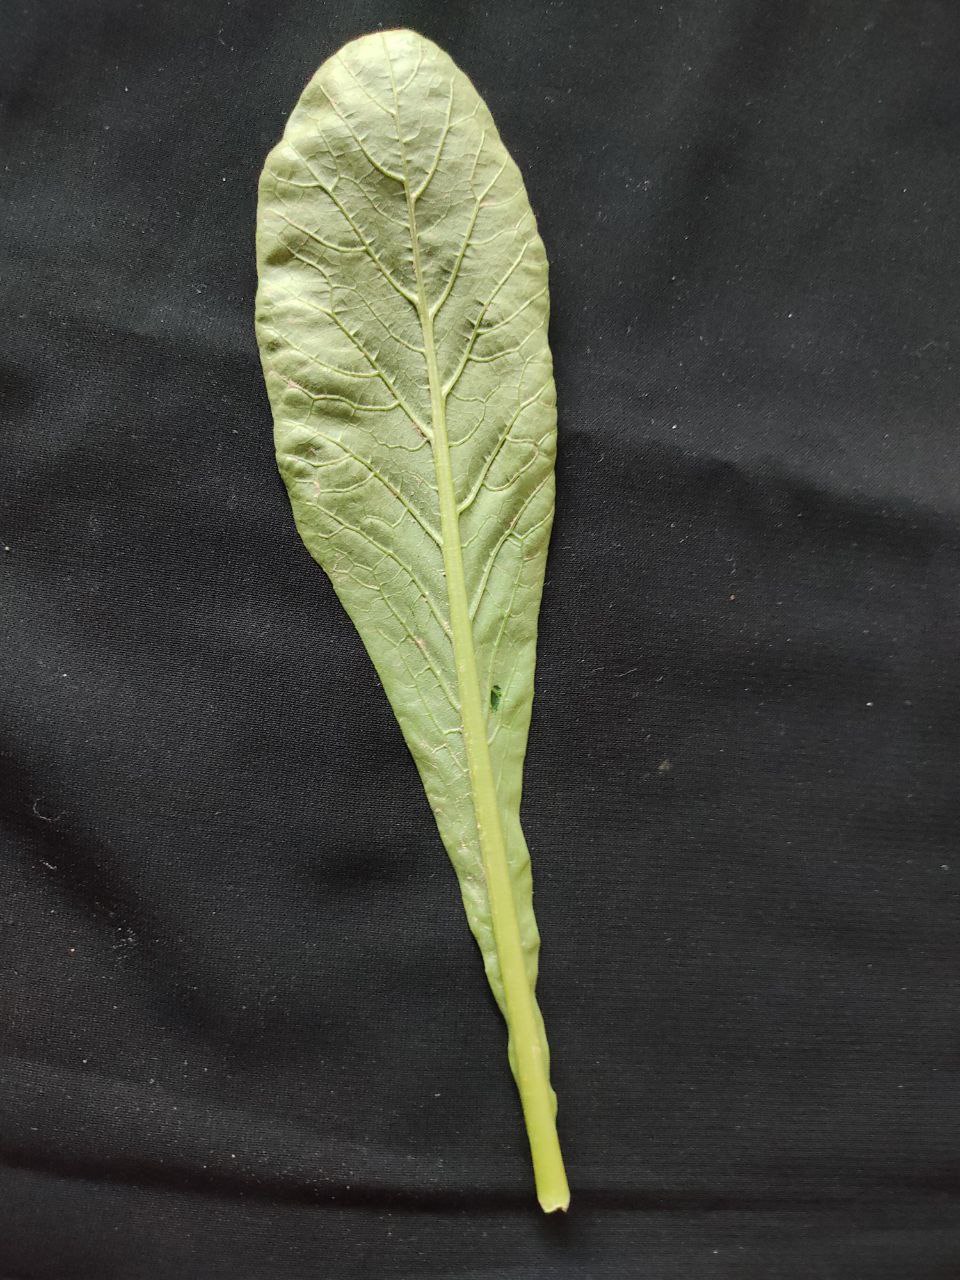
Label: Fresh leaf